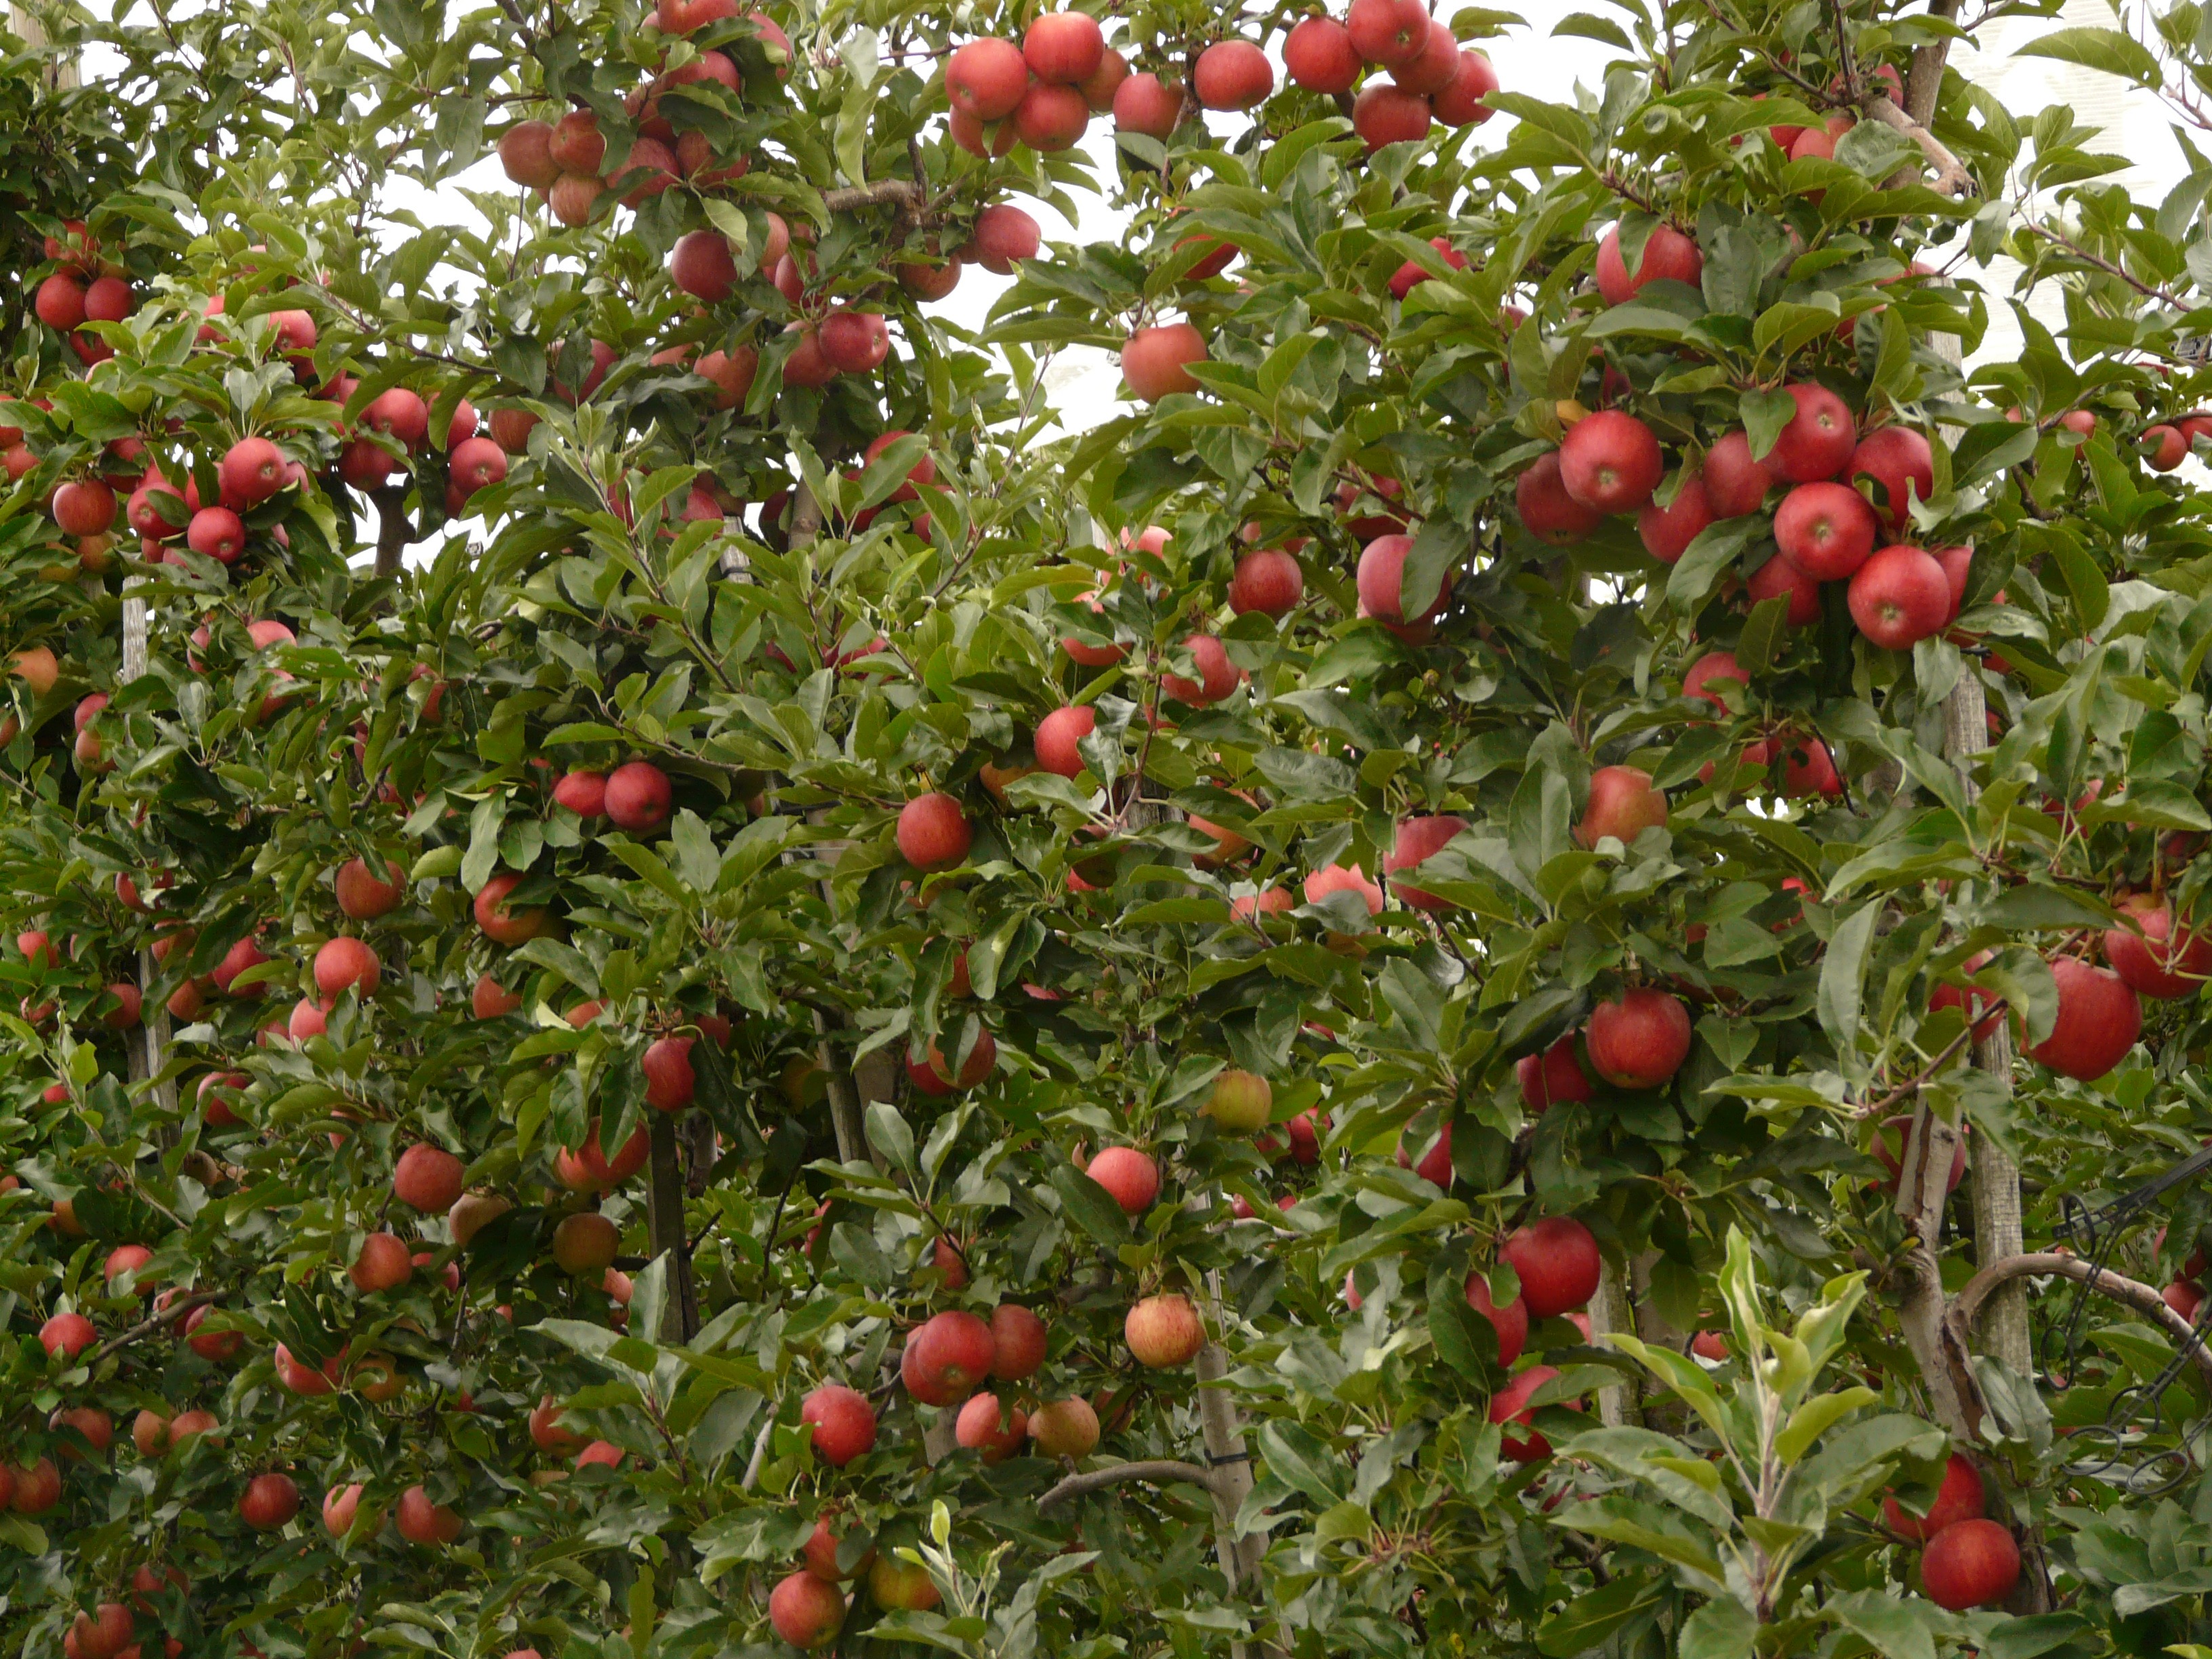
apple, plant, fruit, flower, ripe, food, red, harvest, produce, evergreen, autumn, healthy, shrub, vitamins, frisch, apple tree, rose hip, apple orchard, flowering plant, acerola, malpighia, lingonberry, strawberry tree, land plant, bird's eye chili, schisandra, elaeagnus multiflora